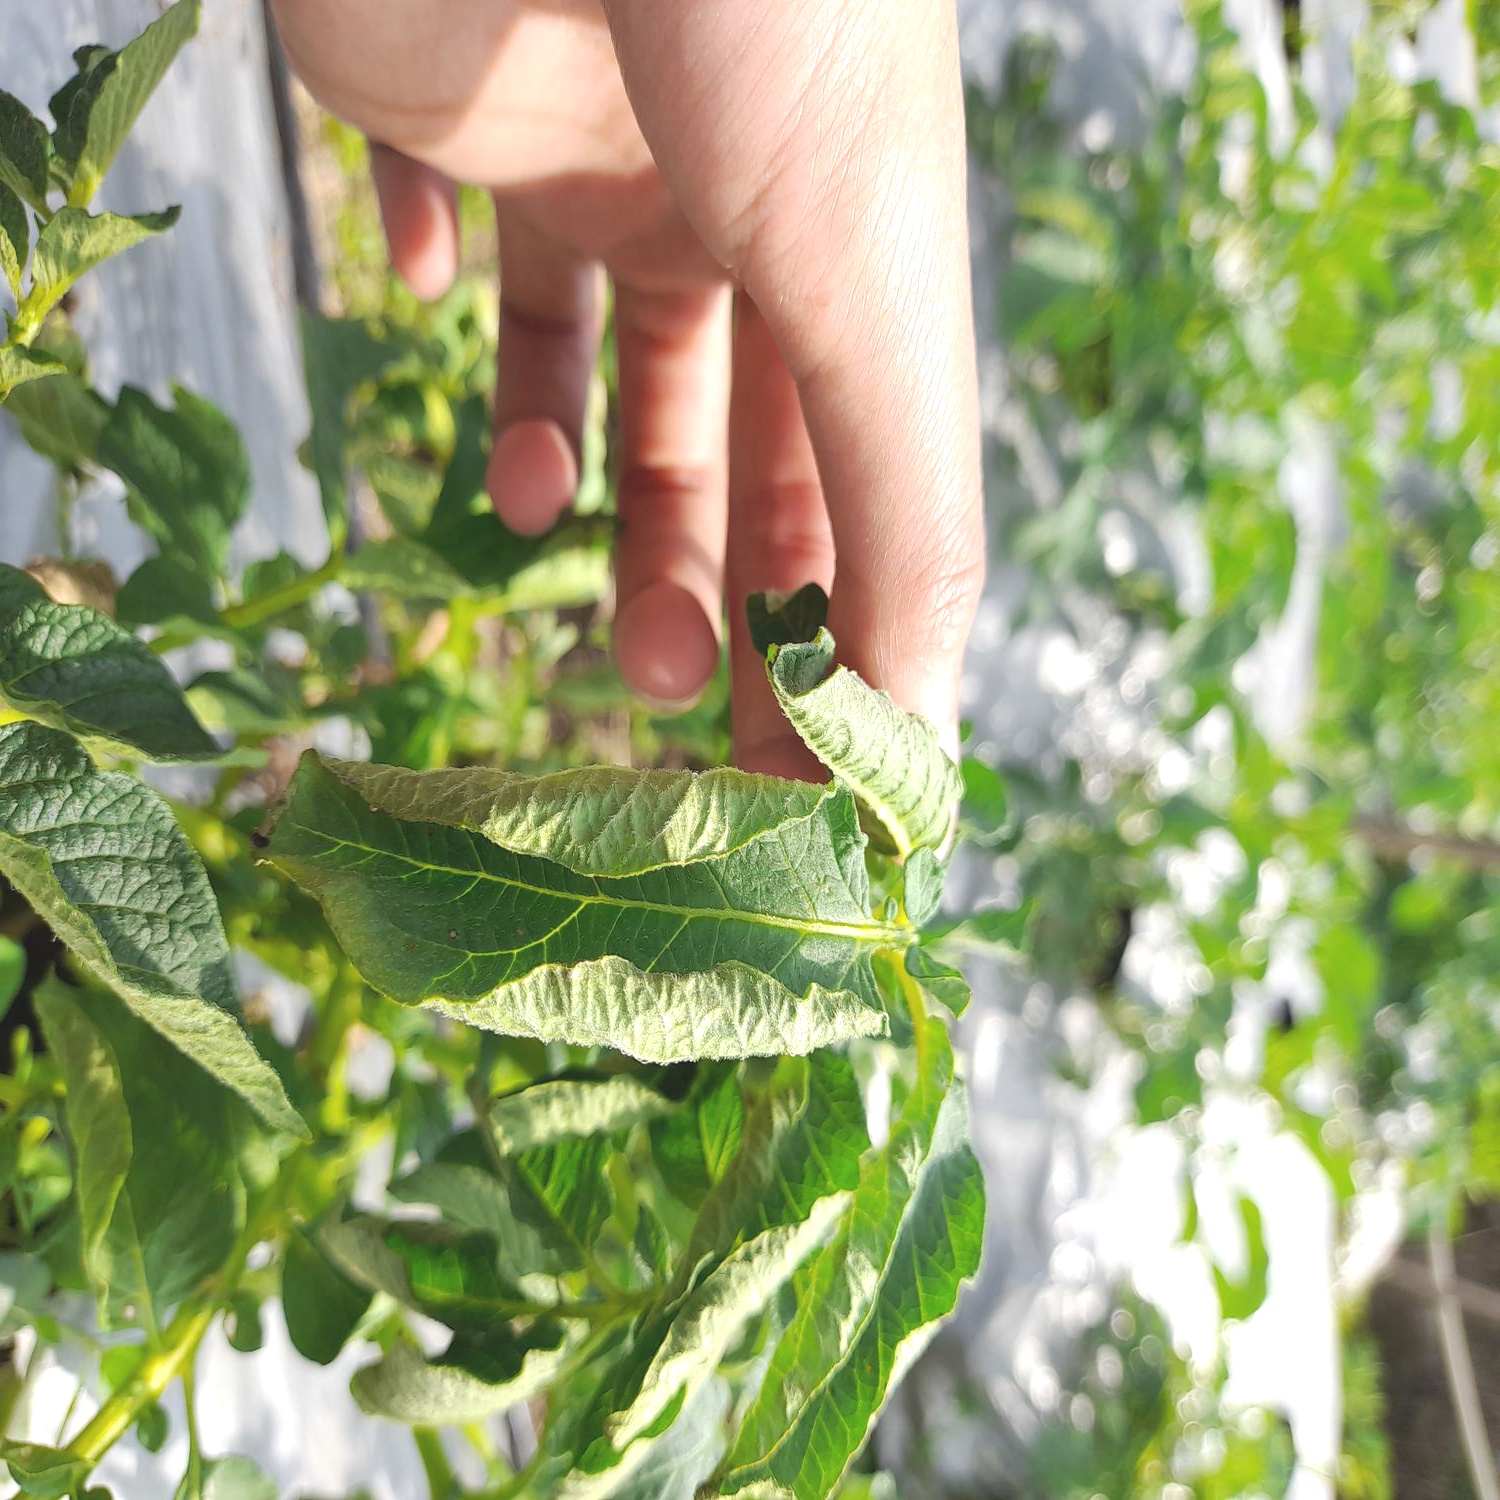
Etiqueta: Pudricion_Parda